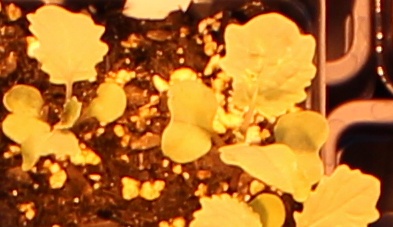
Label: Canola